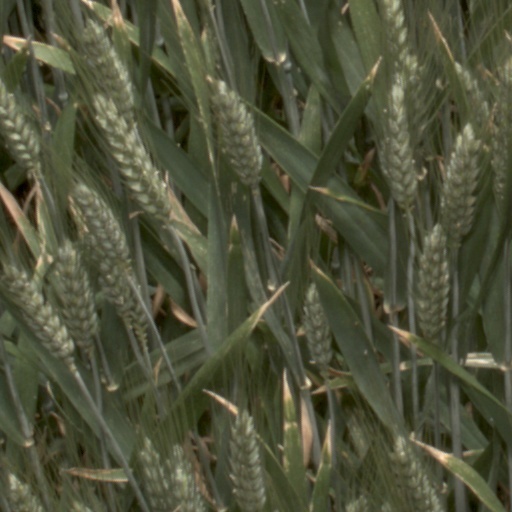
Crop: wheat